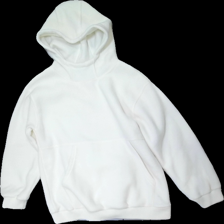
View: front
Type: Hoodie
Category: Children
Brand: Lindex
Colors: White
Material: 100% Polyester
Cut: Regular
Size: 158
Season: All
Price range: 50-100
Recommended usage: Reuse
Description: white fleece hoodie